Discovery and development of beta2 agonists

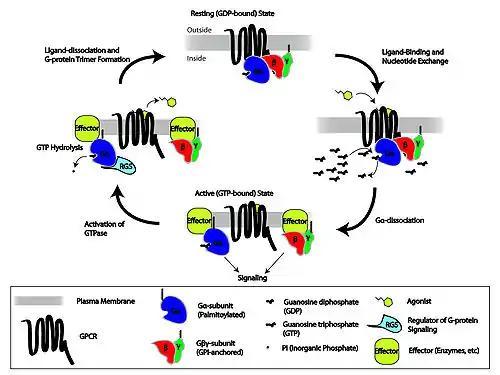
Figure 2: GPCR cycle

G-protein coupled receptors consist of single polypeptide chains of 300-600 amino acids and span the plasma membrane seven times. There are three extracellular loops, one of them being the amino-terminus, and three intracellular loops with a carboxy-terminus. The hydrophilic pocket is formed within the membrane by the seven alpha-helical transmembrane domains. The ligand binds to the hydrophilic pocket in the receptor protein and activates the receptor, giving rise to the cellular effect.